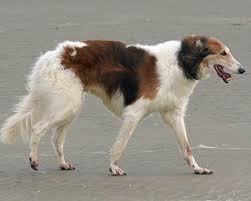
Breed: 226-n000064-borzoi